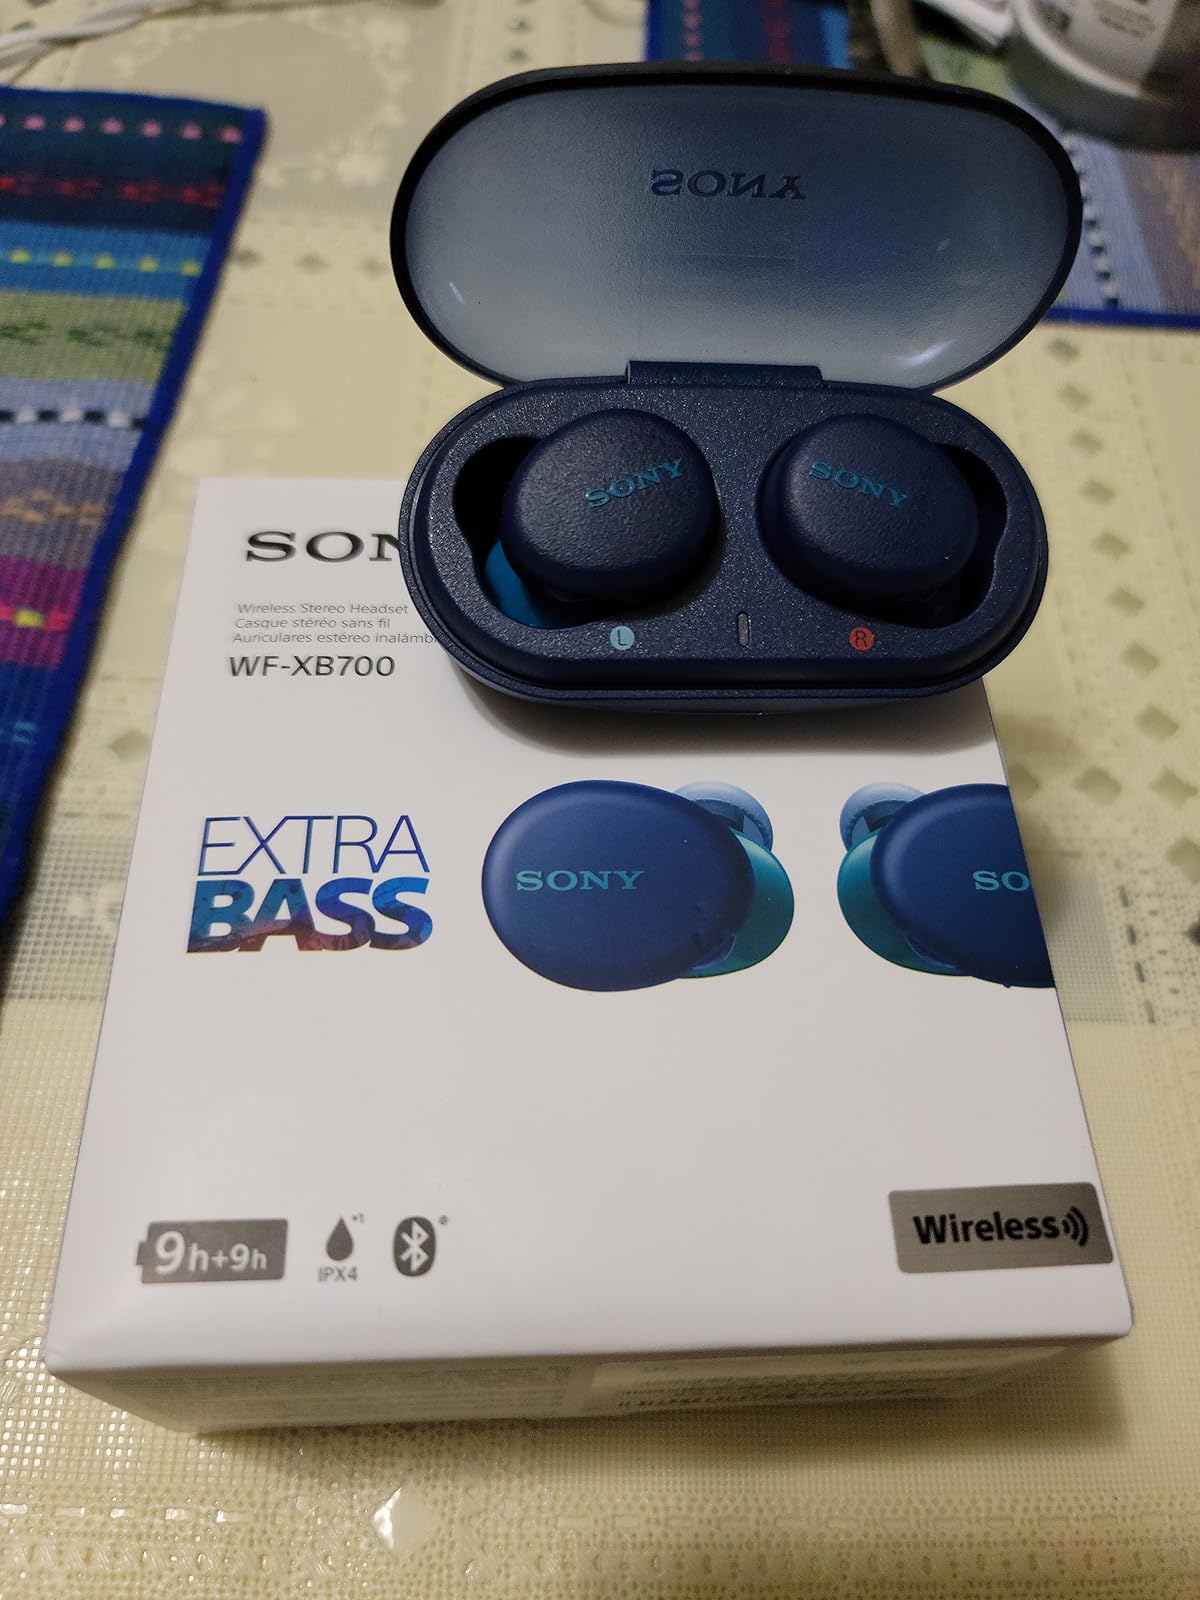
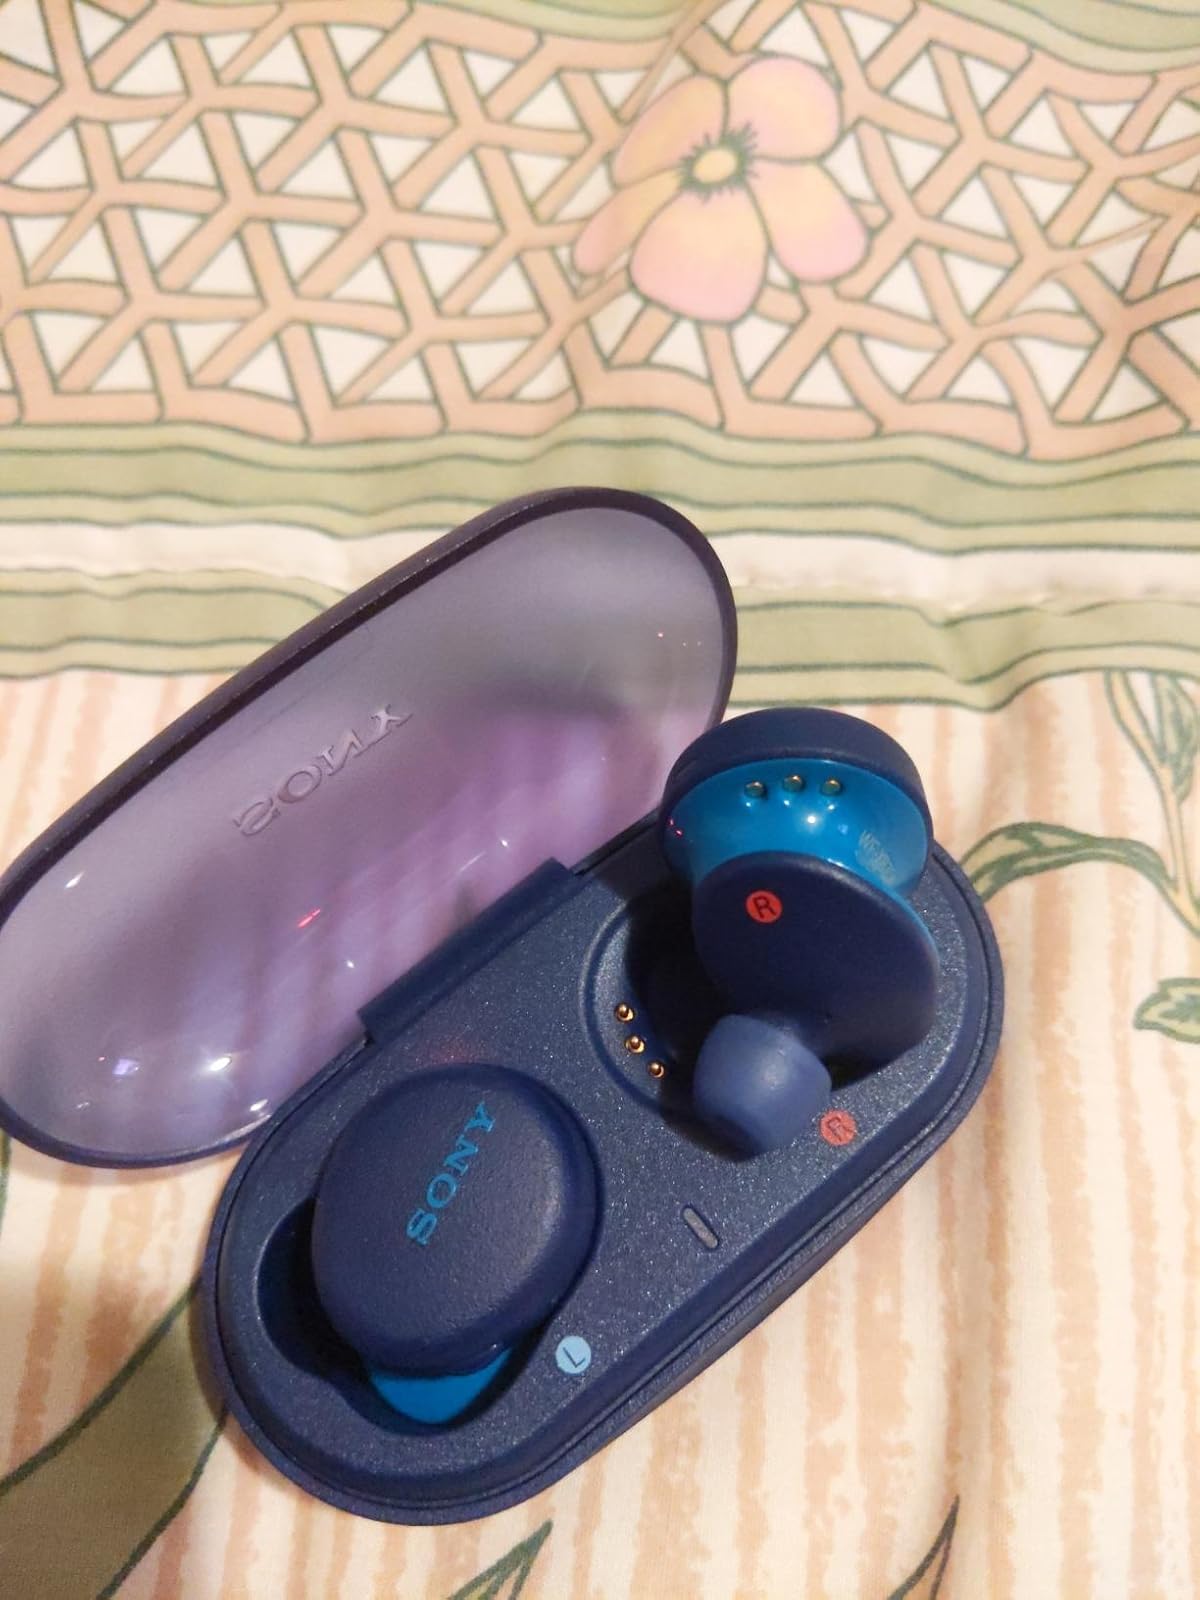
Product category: earbuds
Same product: yes